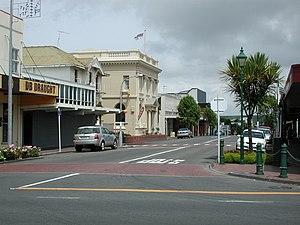
Eltham est une petite localité de l’intérieur du district de South Taranaki, située dans l’Île du Nord de la Nouvelle-Zélande.